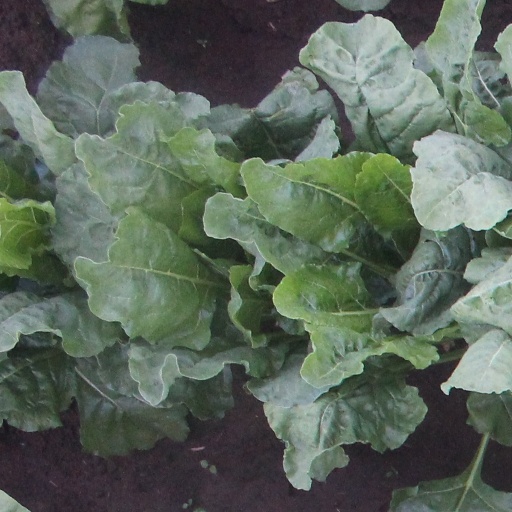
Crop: sugar beet